Herb Hoover

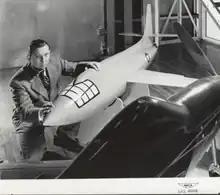
Hoover with a scale model of the Bell X1

Hoover was killed on August 14, 1952, while piloting a four-jet-engined B-45A Tornado bomber near Burrowsville, Virginia, about southeast of Richmond. Hoover and his copilot, John Harper, both parachuted from the exploding aircraft, with Harper landing safely, suffering only a bruised shoulder.